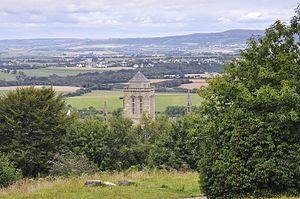
Sur le chemin du manoir Kerguenole à Locronan dans le Finistère en Bretagne, France. En arrière plan est visible le clocher de l'église Saint-Ronan.